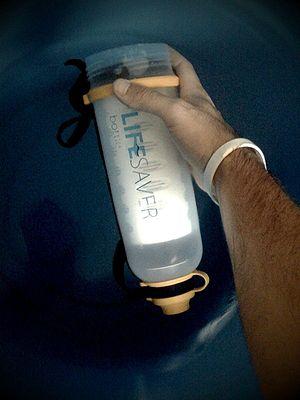
Au sens général de l'expression, les maladies hydriques sont les maladies liés à la qualité de l'eau et à l'accès à l'eau potable. Ce sont souvent des « maladies évitables » à traiter comme enjeu de santé environnementale.
La bouteille Lifesaver se présente sous la forme d'une gourde équipée d'un système de filtration de l'eau.